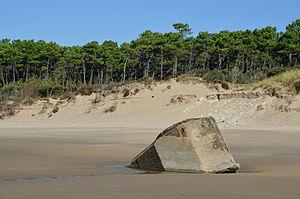
Forêt de pins maritimes (Pinus pinaster) des Combots d'Ansoine et restes d'un blockhaus, plage de la Grande-Côte, Saint-Palais-sur-Mer , Charente-Martitime, France.
Breuillet est une commune du Sud-Ouest de la France, située dans le département de la Charente-Maritime et la région Nouvelle-Aquitaine. Ses habitants sont appelés les Breuilletons et les Breuilletonnes.